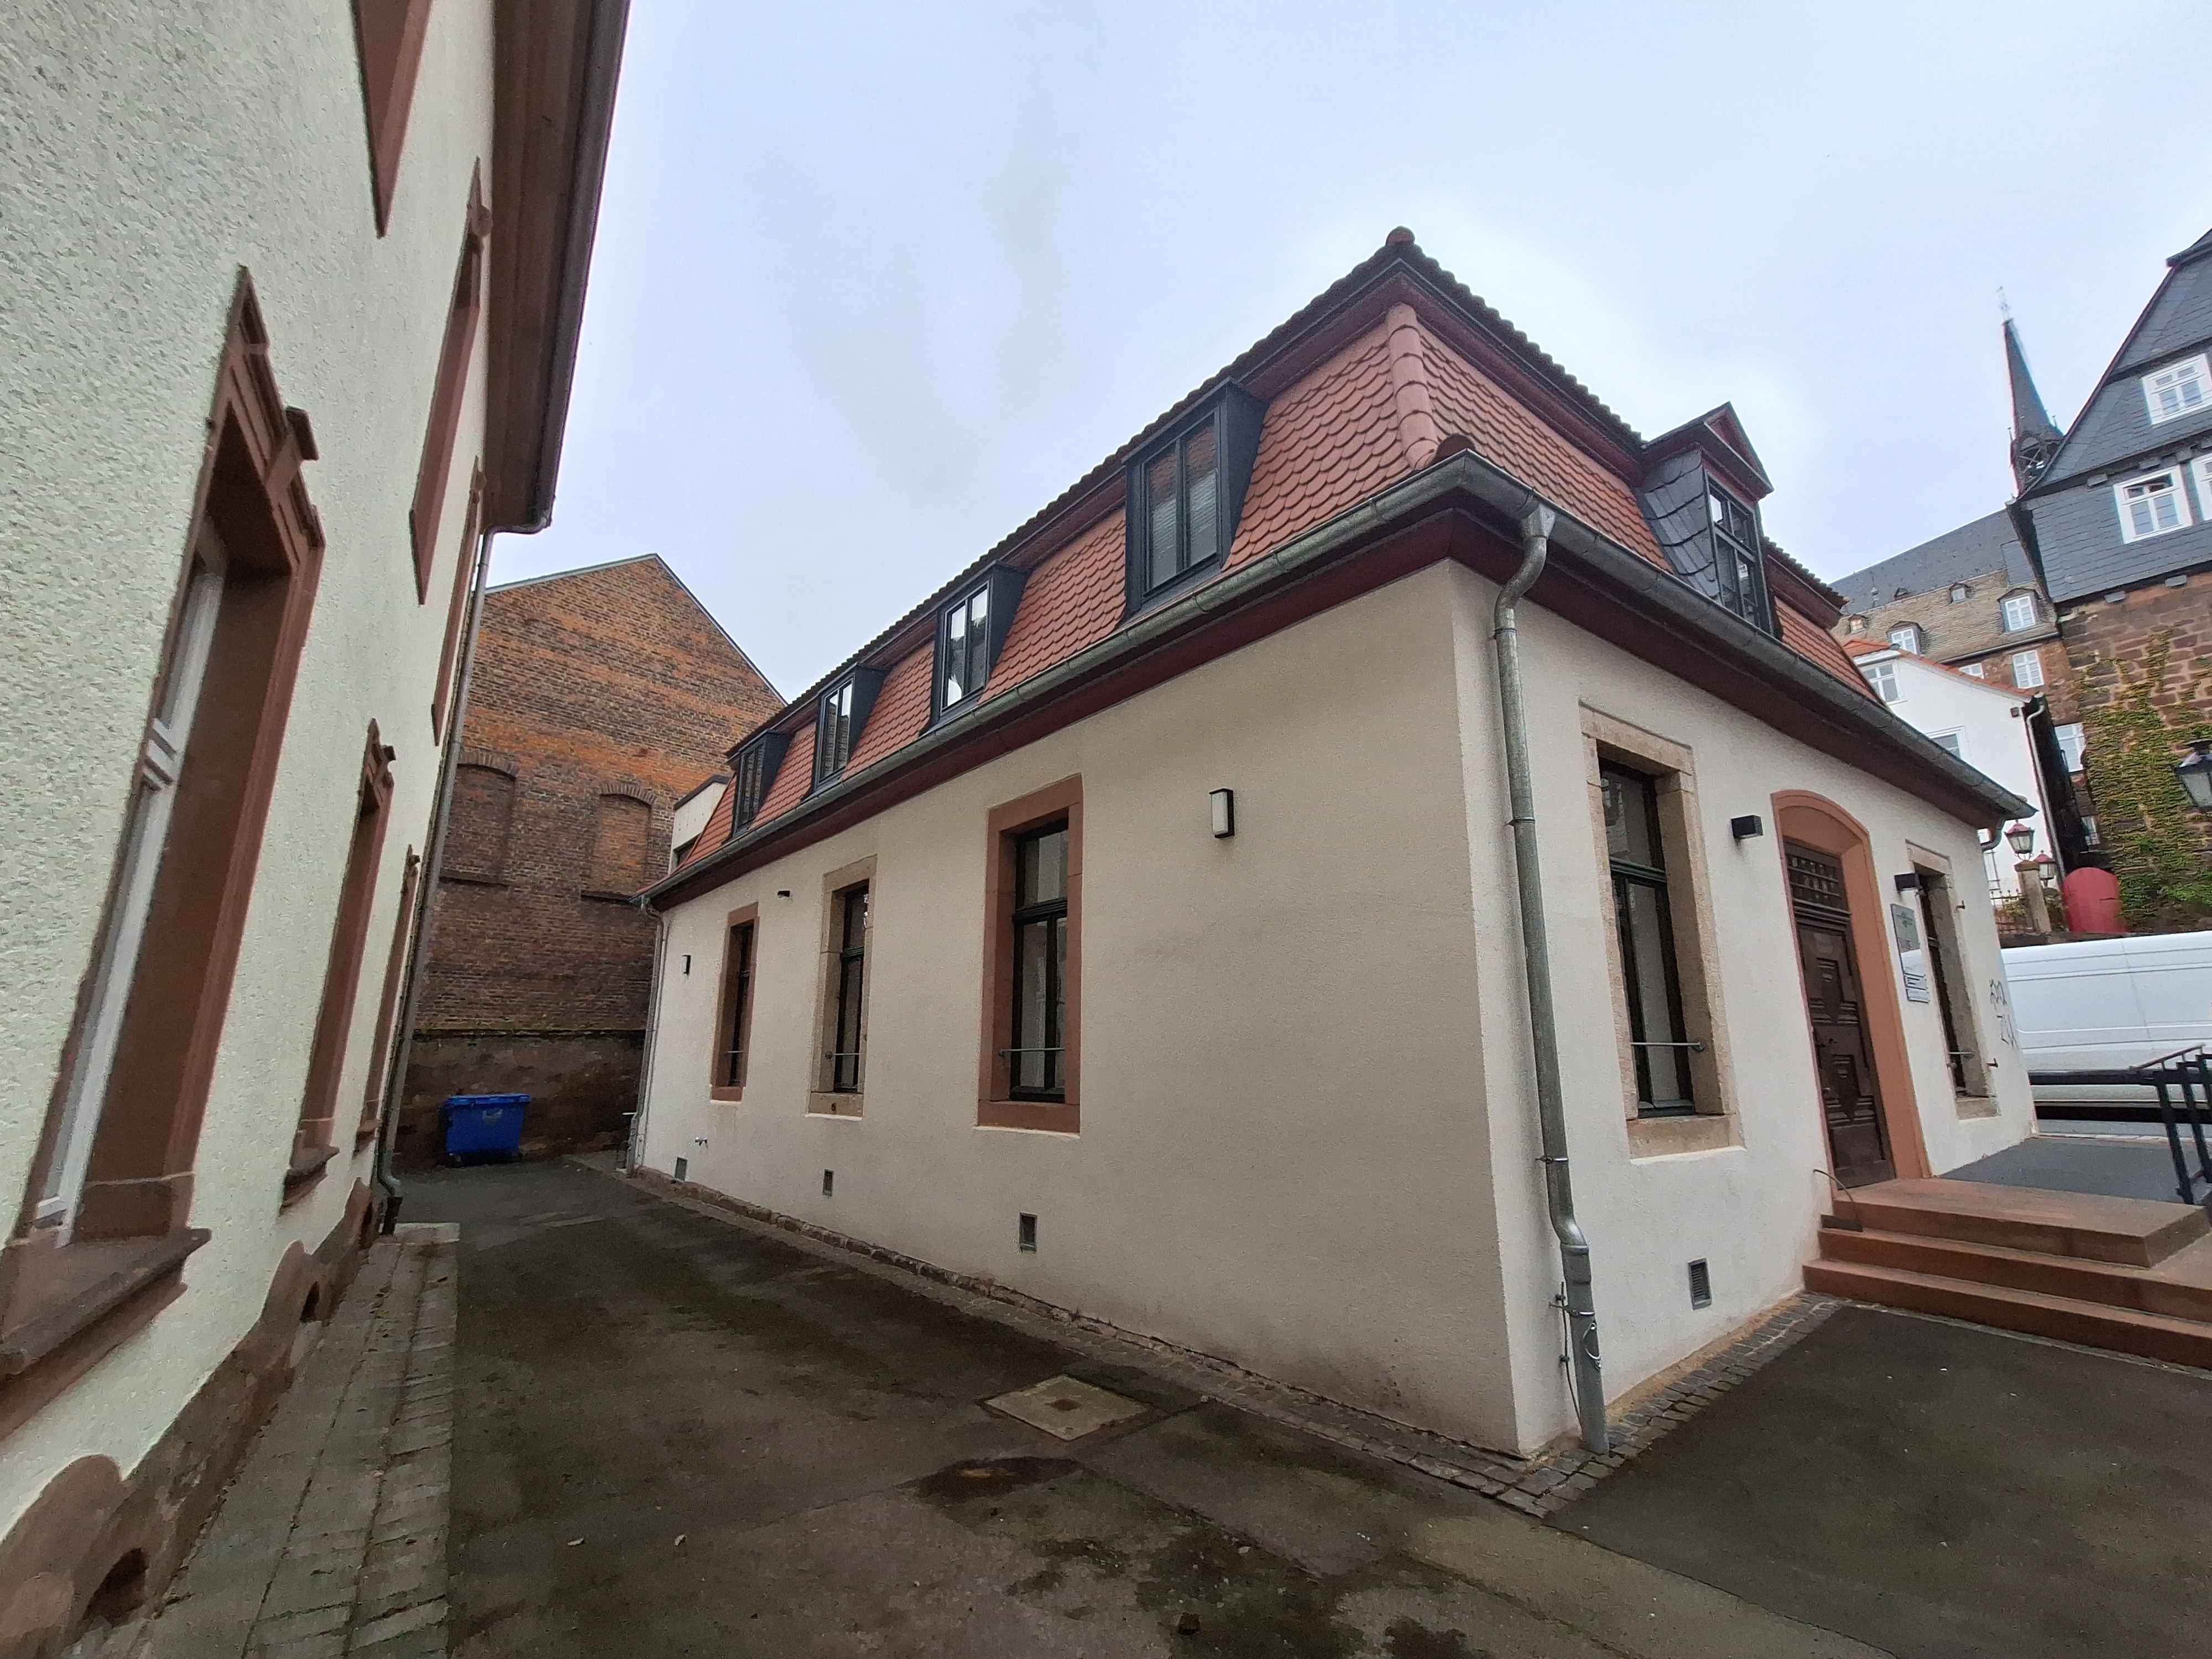
Building: Barfüßstraße 1